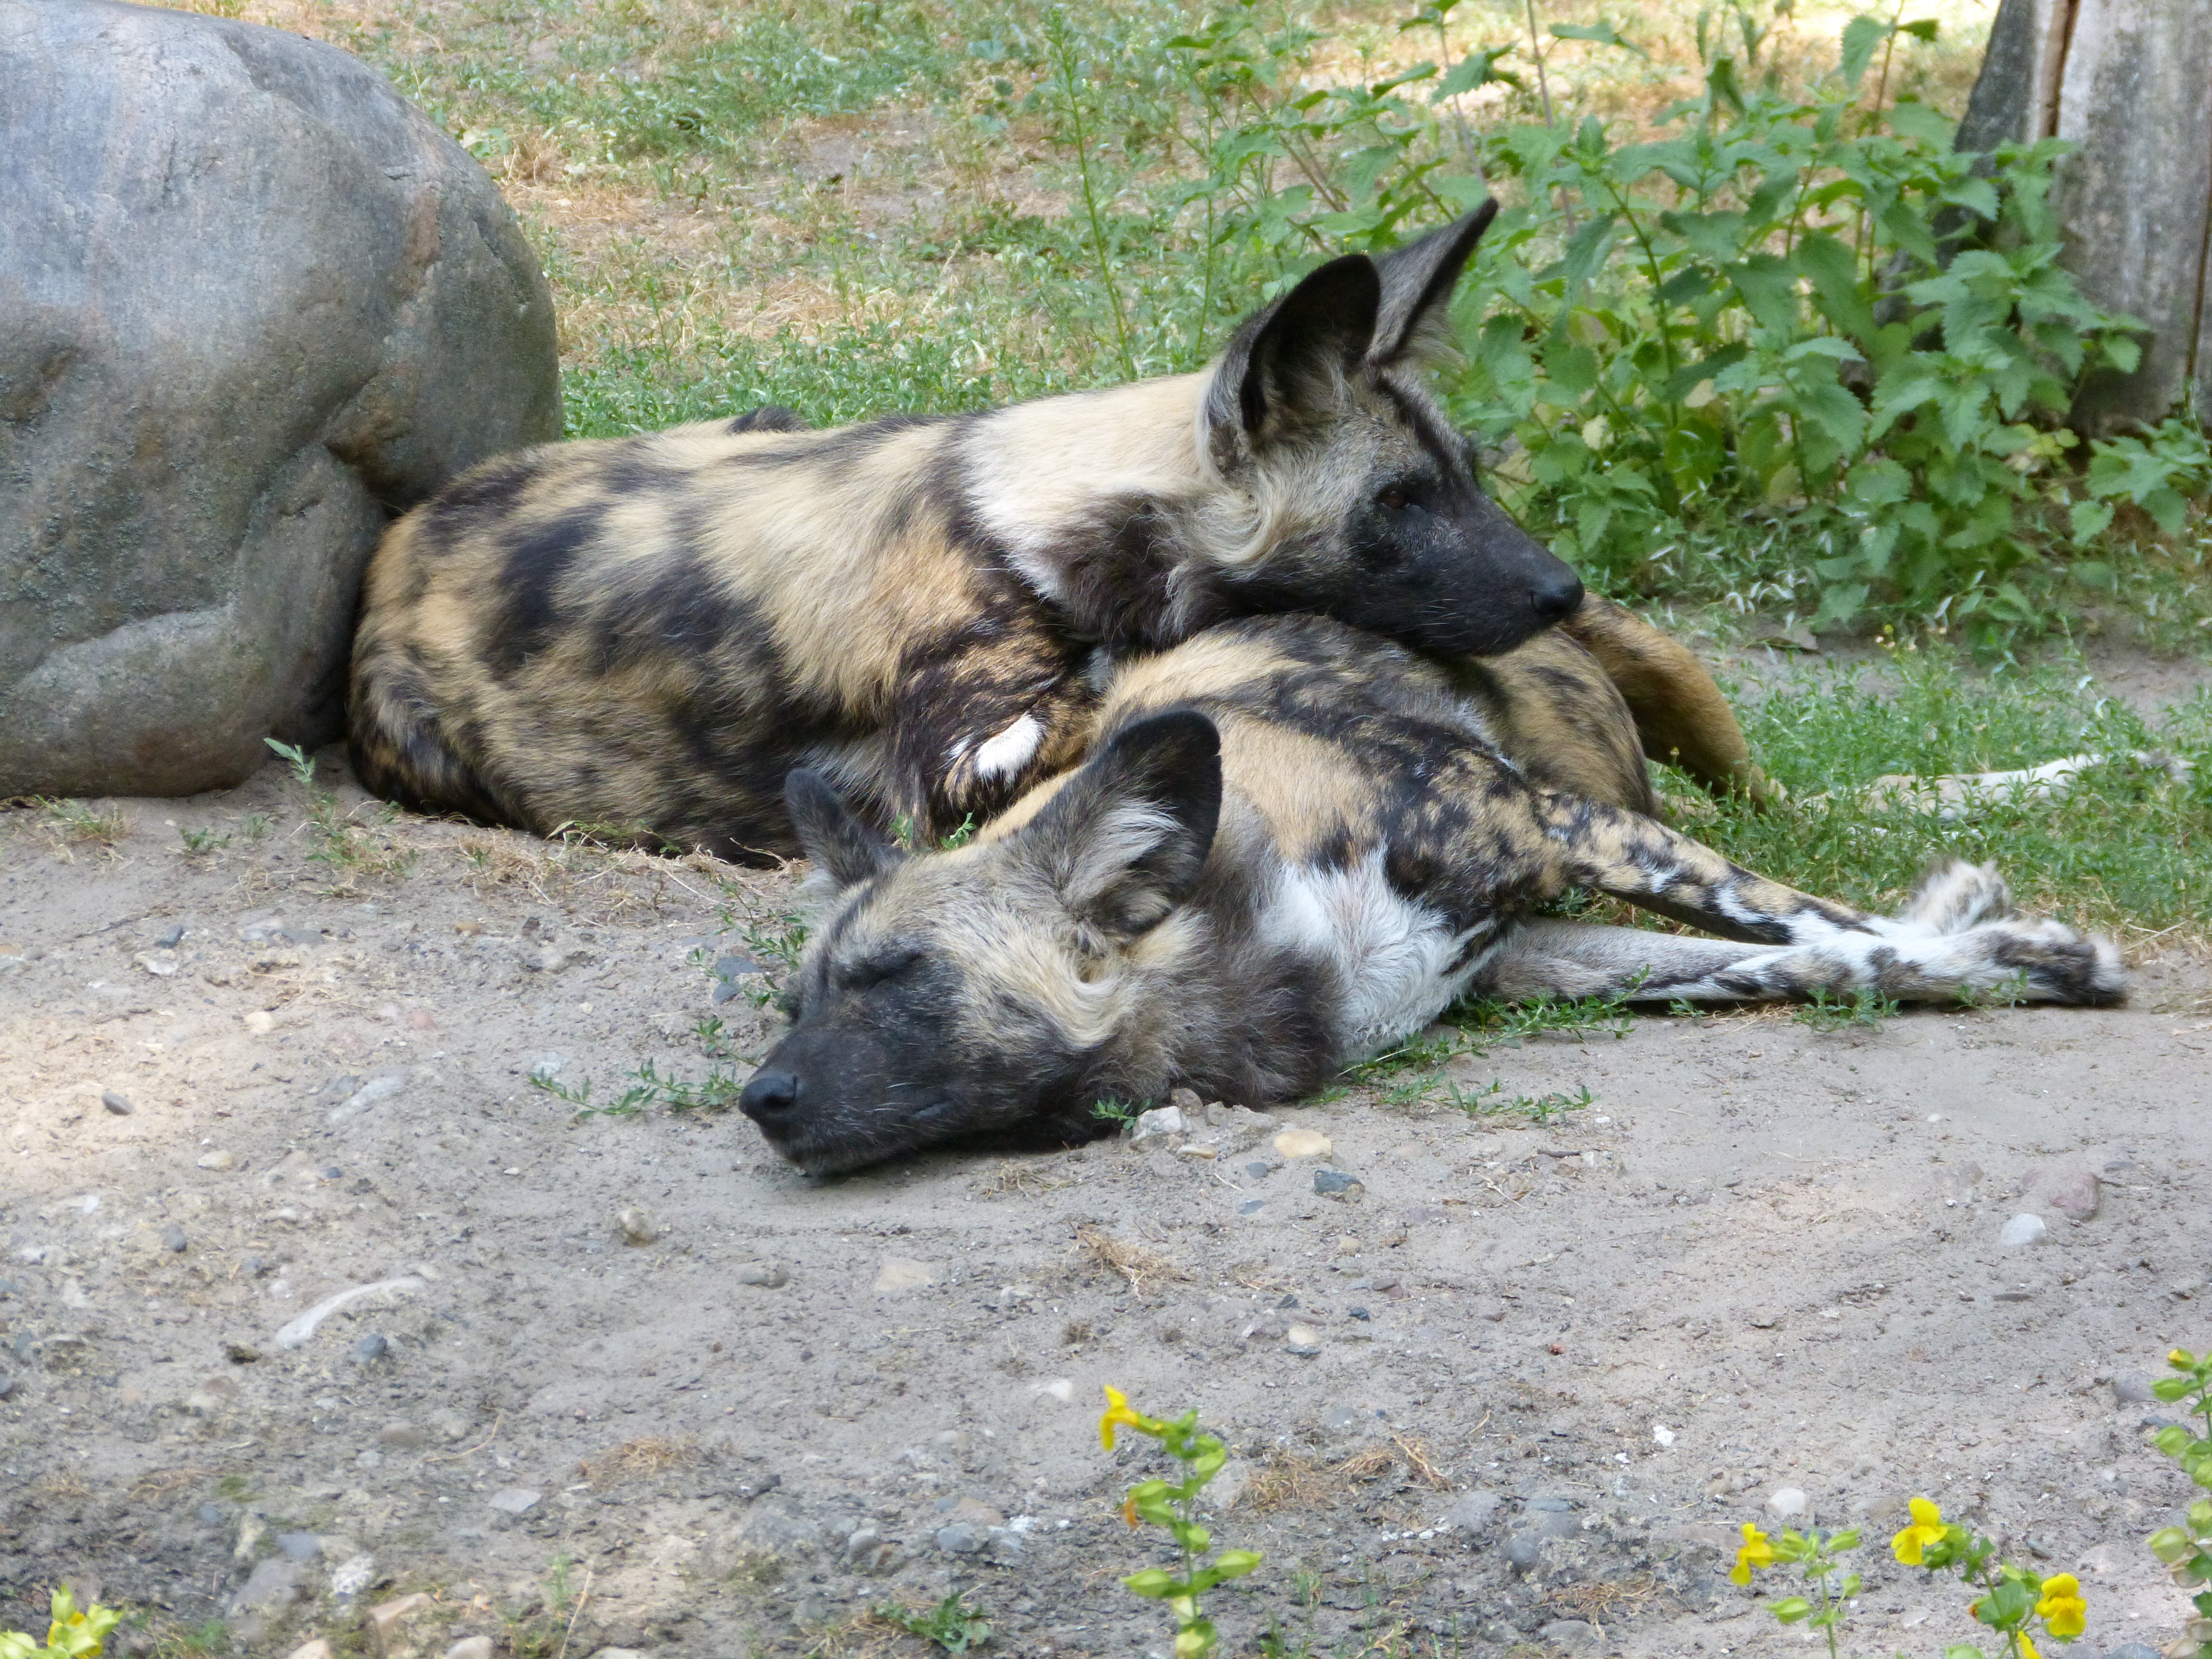
mystical, zoo, mammal, fauna, animals, vertebrate, lying, hyena, dozing, street dog, dog like mammal, saarloos wolfdog, wolfdog, norwegian elkhound, lycaon pictus, african wild dogs